19 Part One: Boot Camp

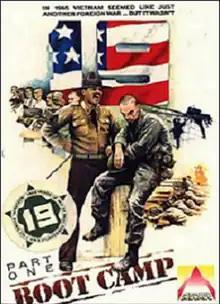
Commodore 64 box

19 Part One: Boot Camp is a multi-part action video game released by Cascade Games in 1988 for the Commodore 64 and ZX Spectrum. The inspiration for the game came from two sources: the arcade game "Combat School" and the Paul Hardcastle song "19", which was itself about the Vietnam War. The player controls a soldier through several training events, including an obstacle course, shooting practice and jeep driving.